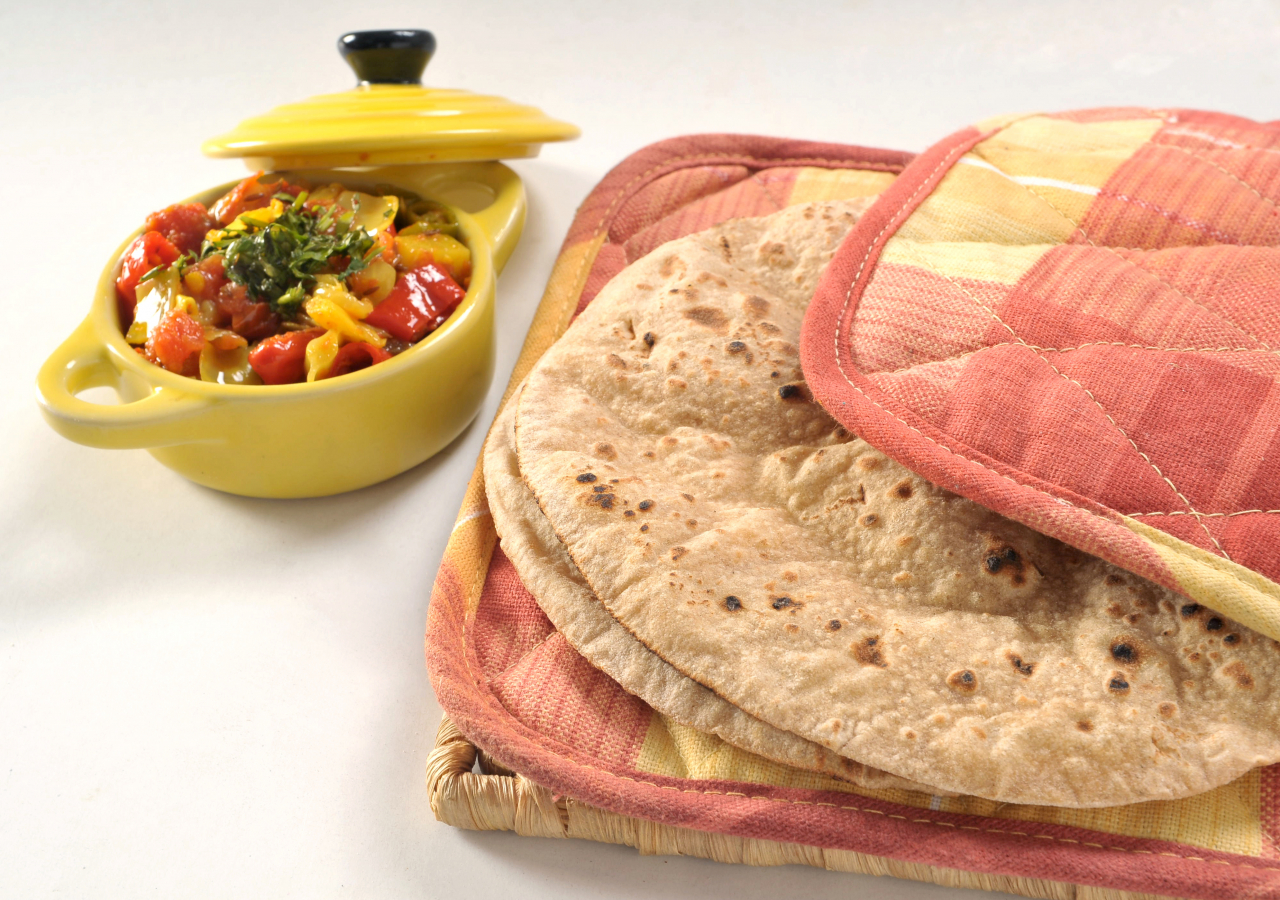
Dish: chapati